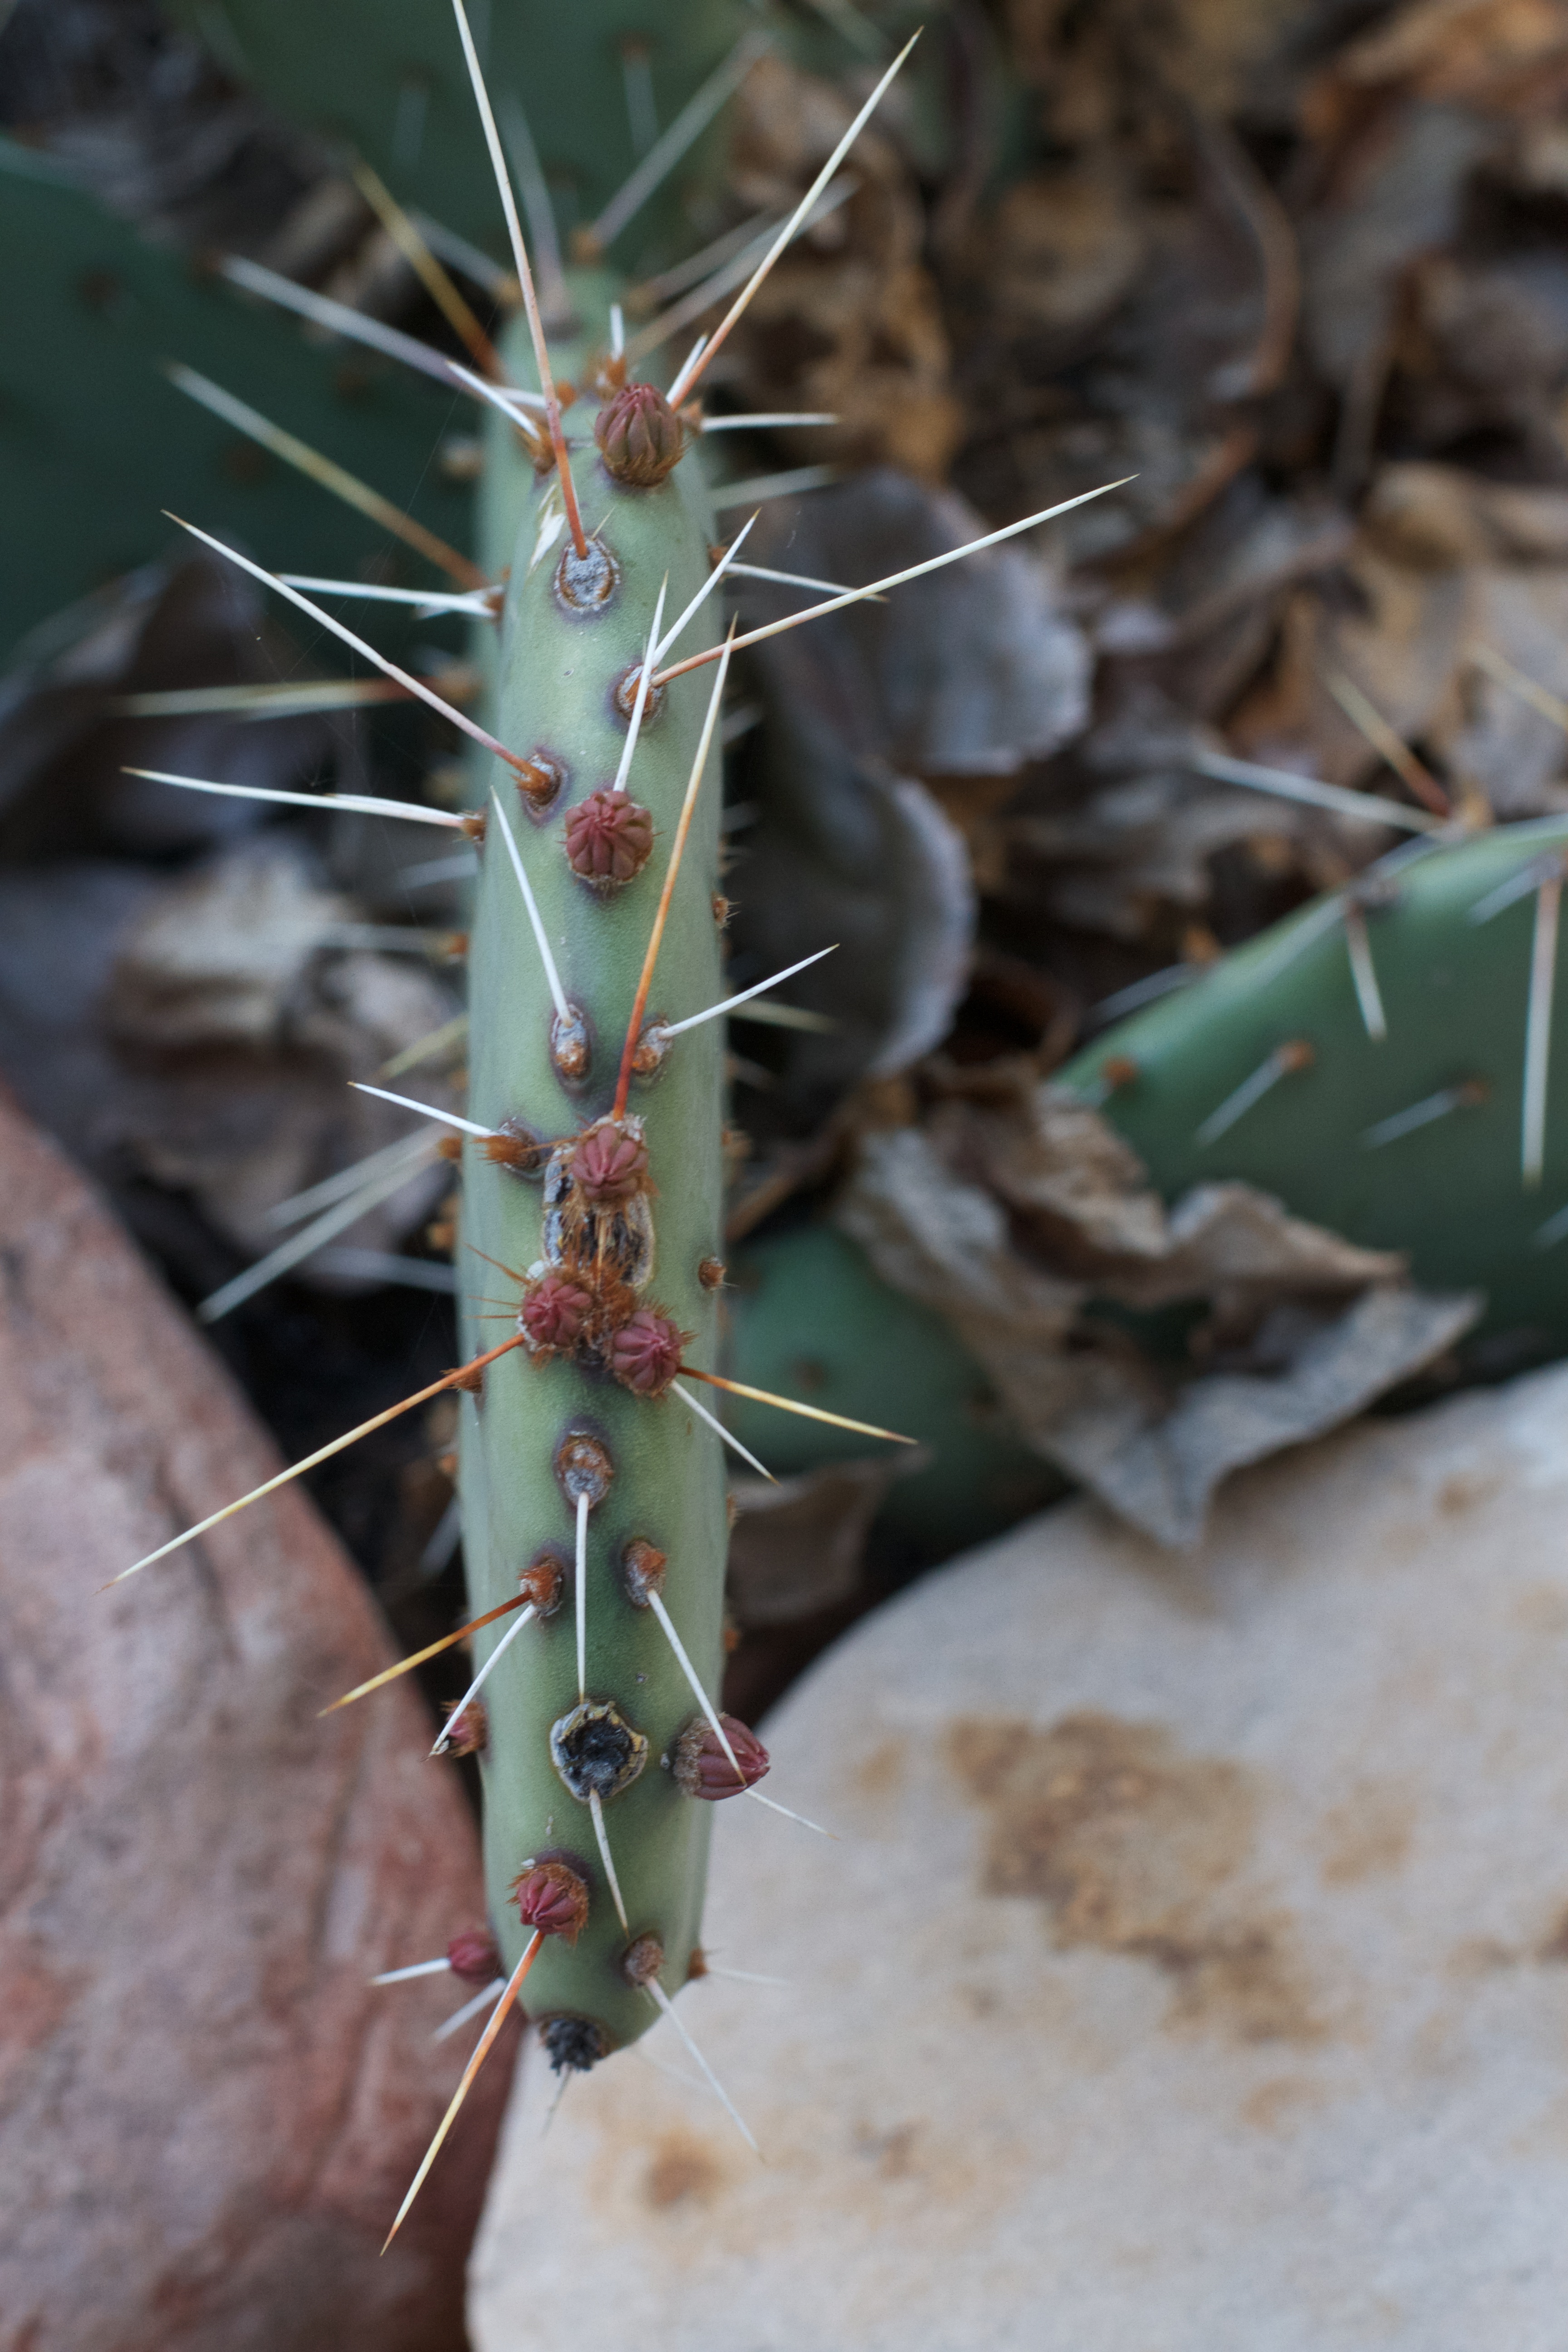
nature, cactus, plant, leaf, flower, botany, flora, fauna, close up, macro photography, flowering plant, plant stem, land plant, thorns spines and prickles, hedgehog cactus